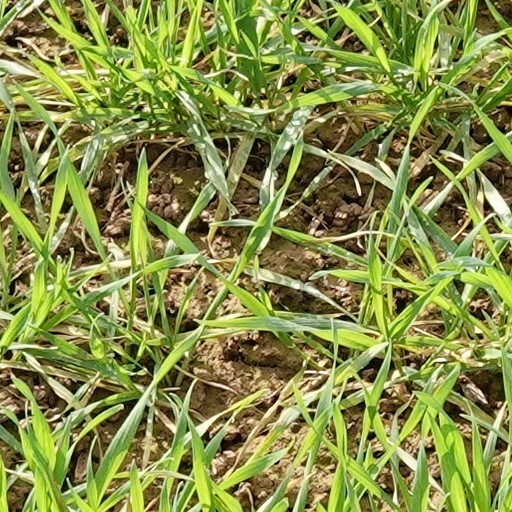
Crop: wheat